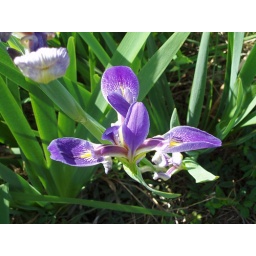
There were these beautiful purple flowers growing by the wee lake that I took a lot of photos of.